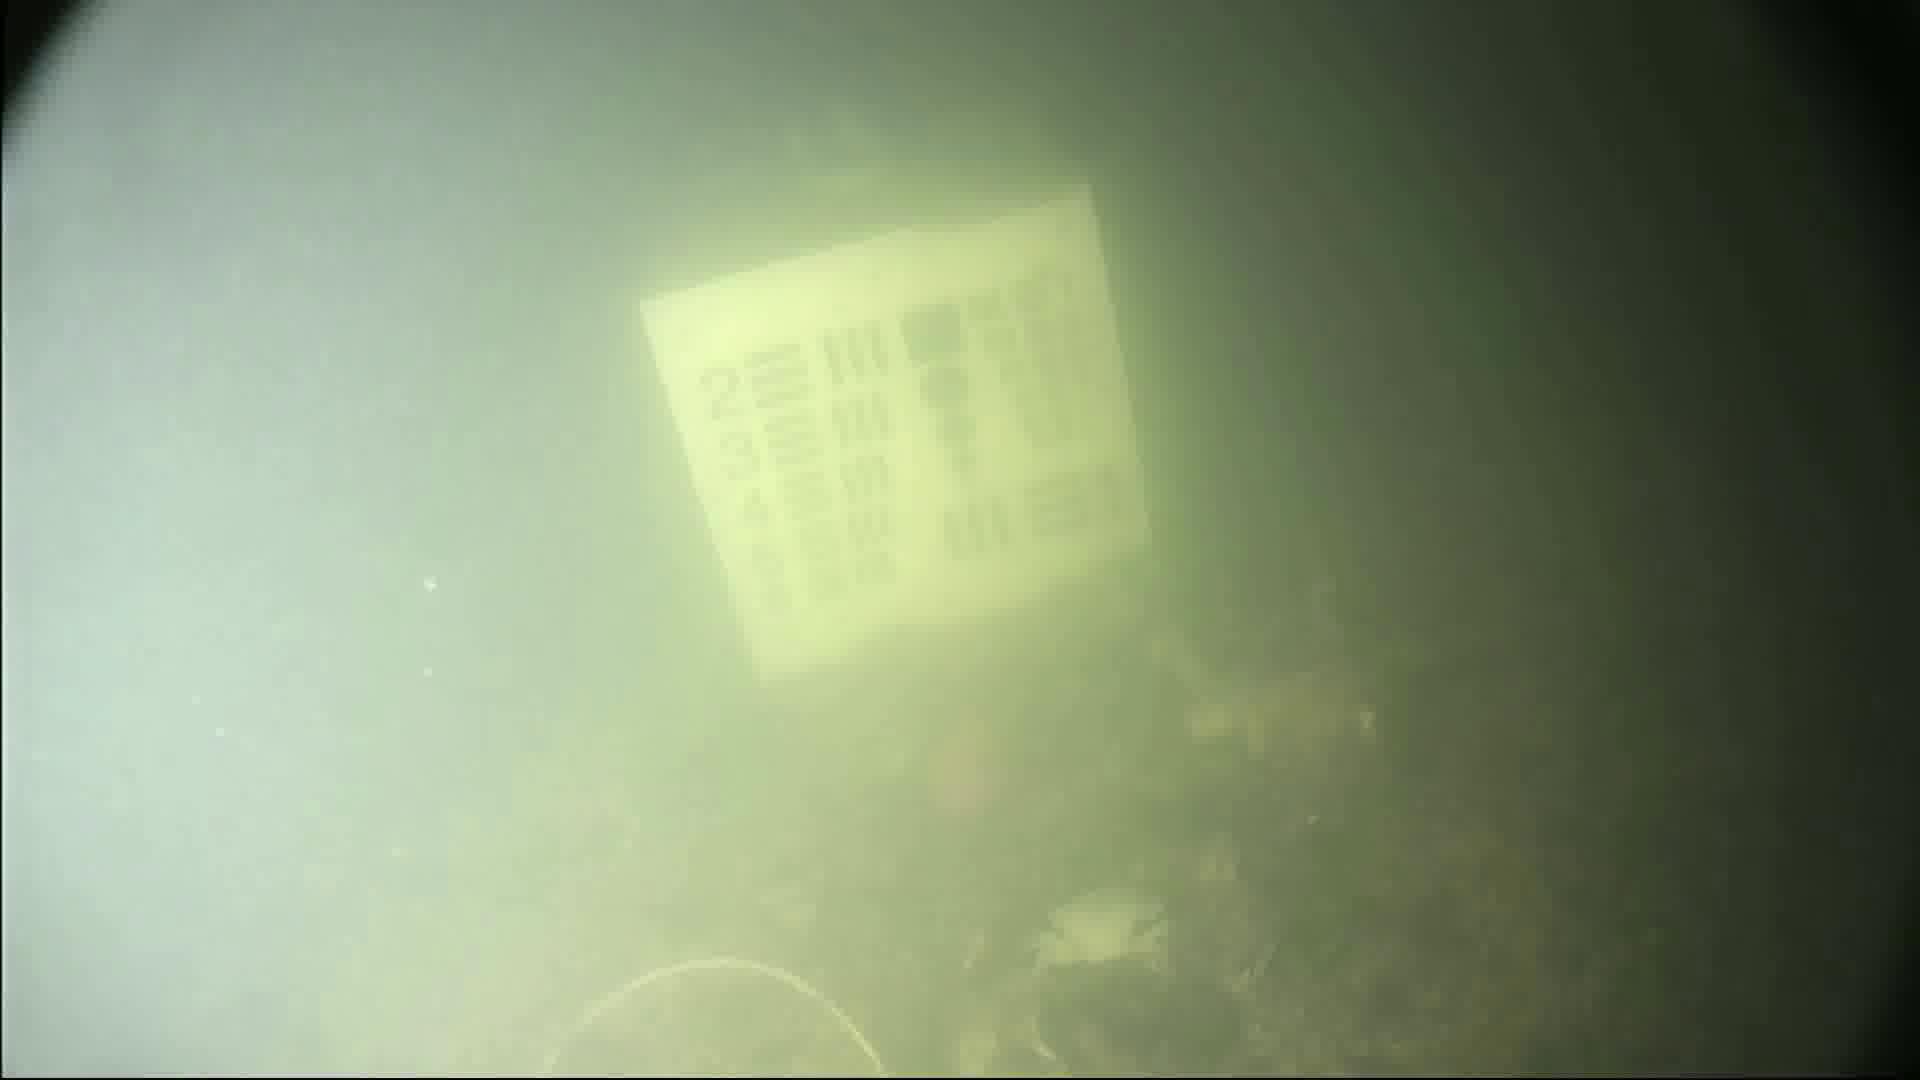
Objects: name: crab